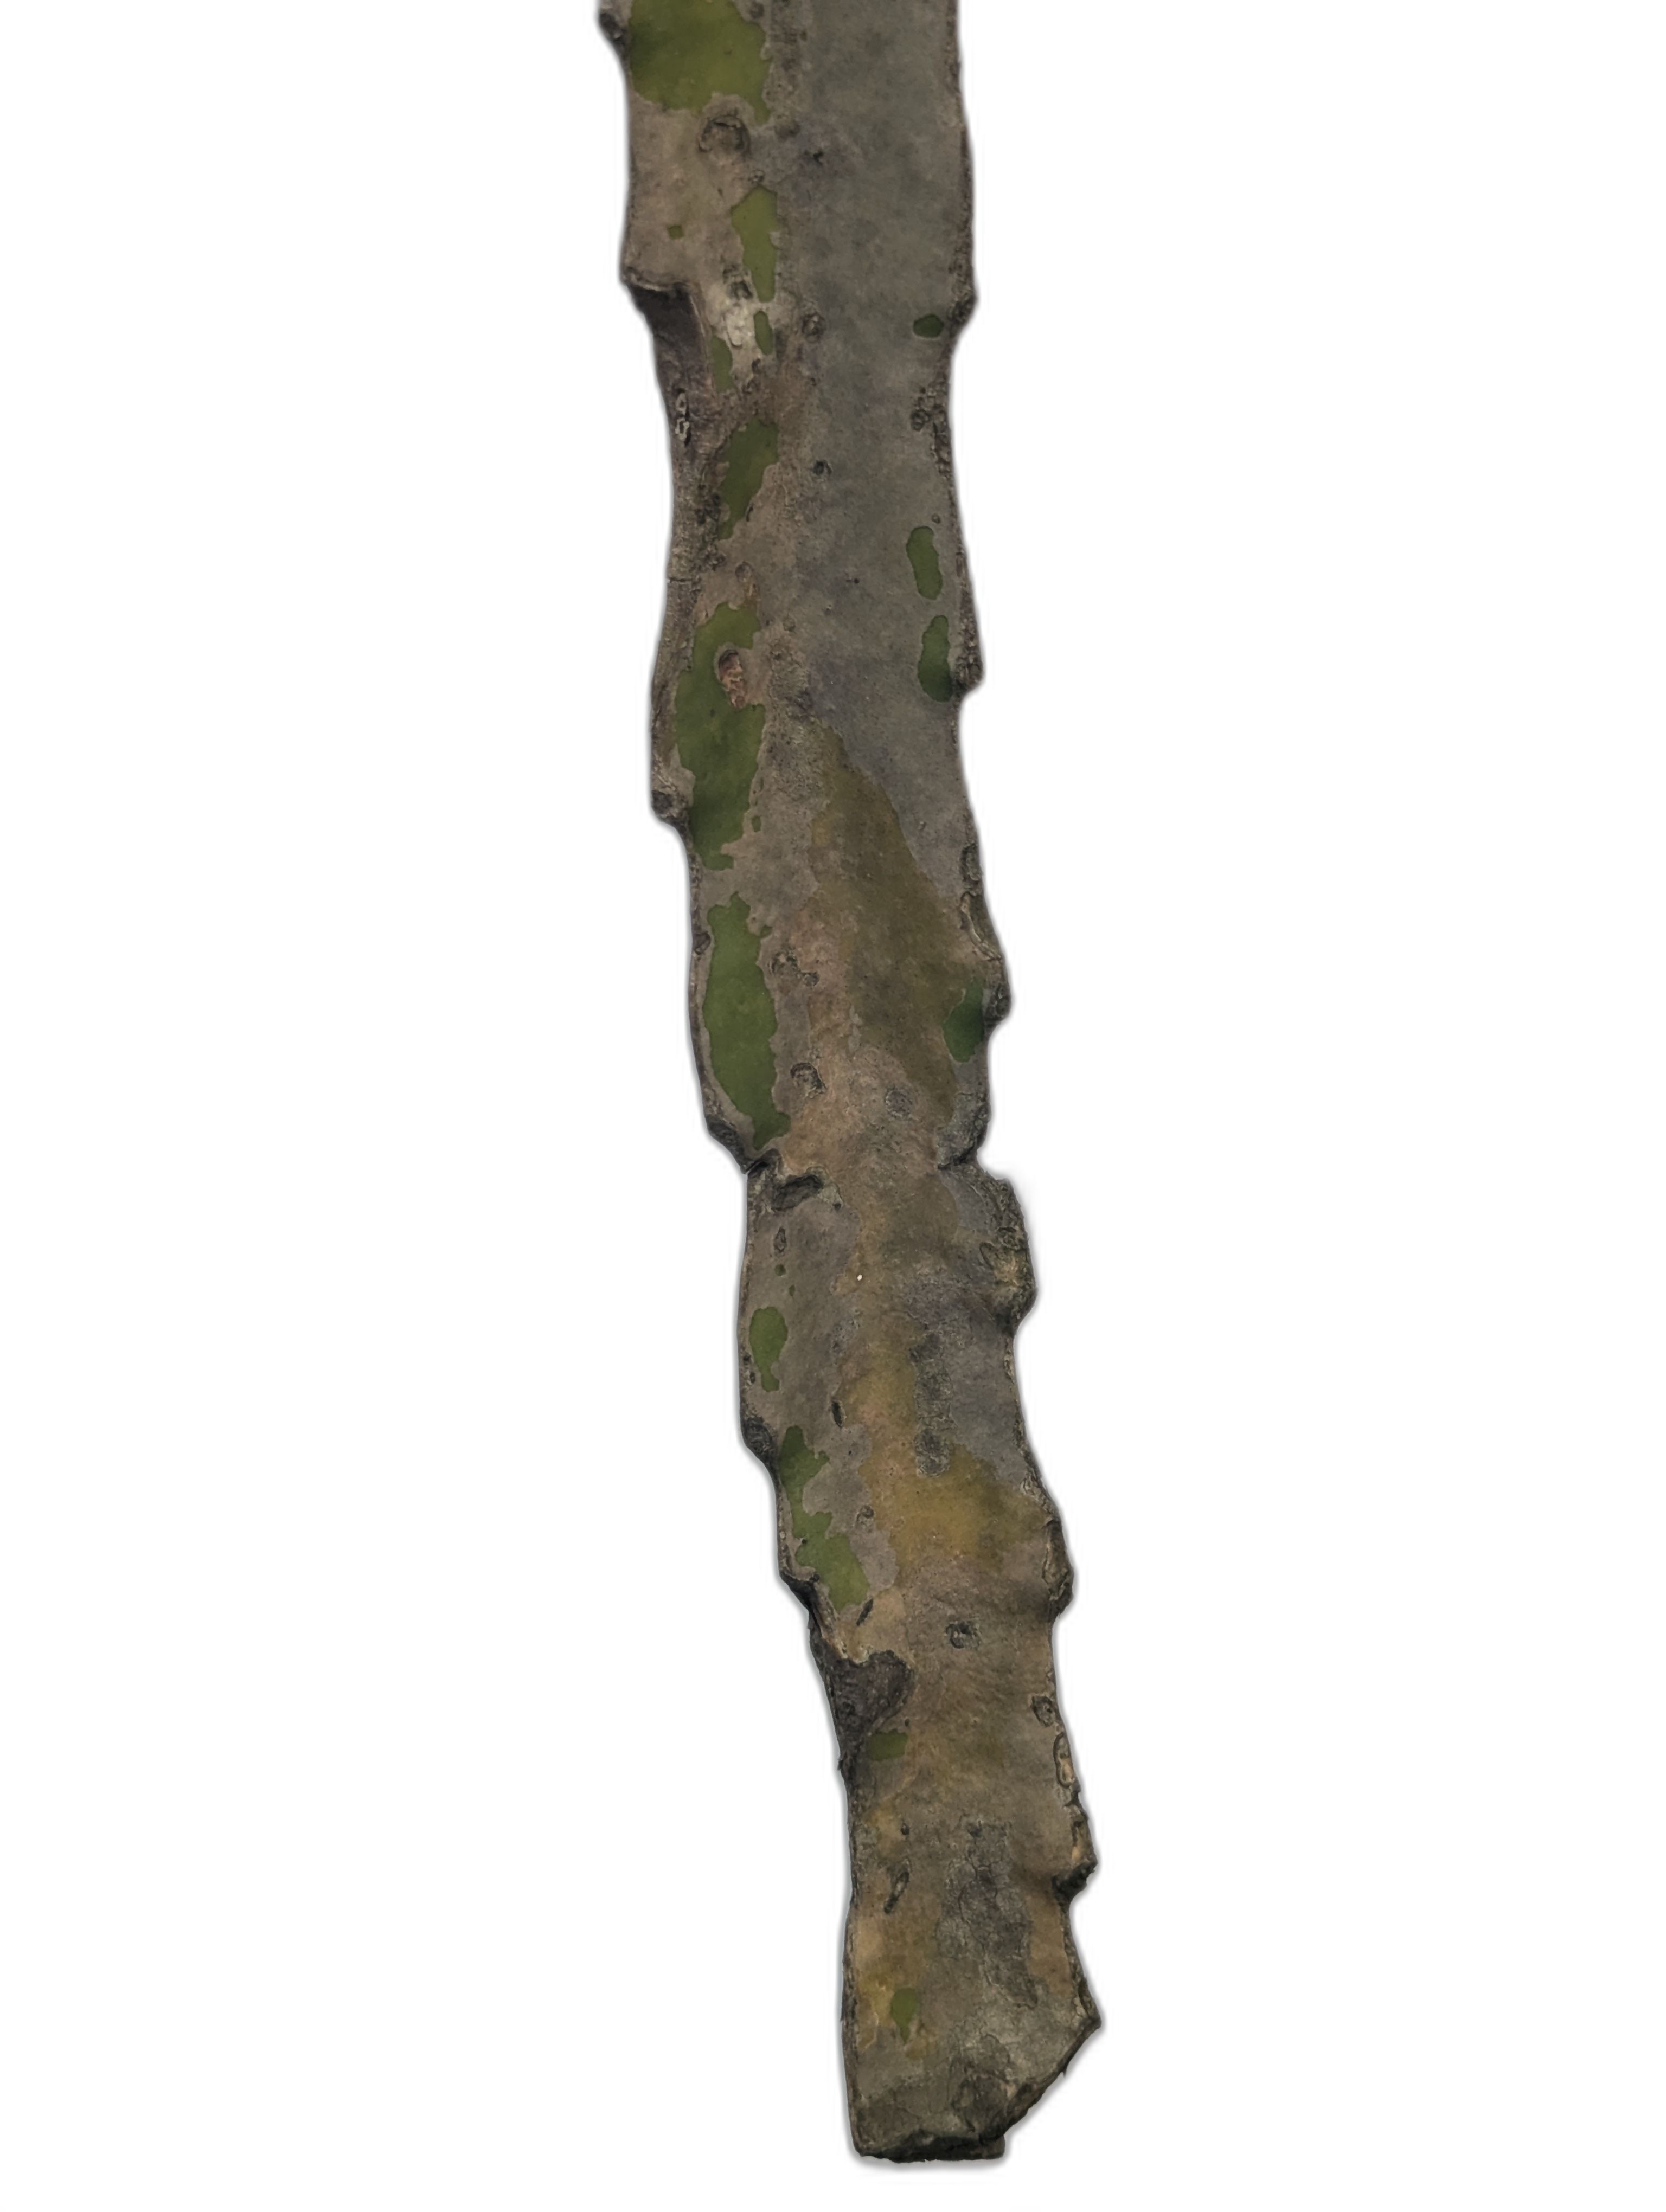
Label: Bad leaf